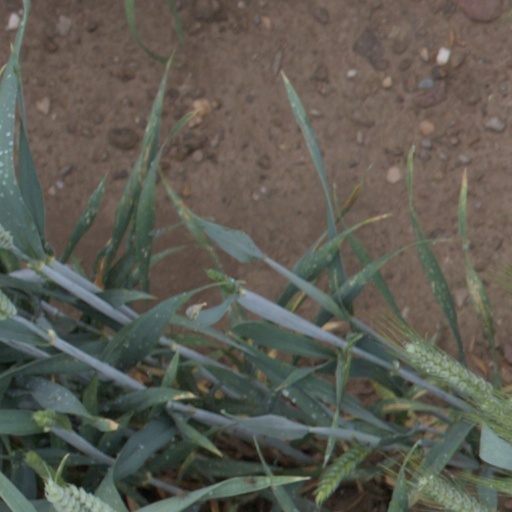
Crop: wheat